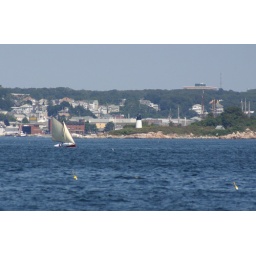
A sail boat passes 10 Island Lighhouse in Gloucester Ma.